Mitosis

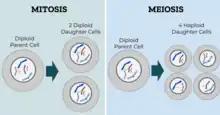
Mitosis and meiosis differences

There are prokaryotic homologs of all the key molecules of eukaryotic mitosis (e.g., actins, tubulins). Being a universal eukaryotic property, mitosis probably arose at the base of the eukaryotic tree. As mitosis is less complex than meiosis, meiosis may have arisen after mitosis. However, sexual reproduction involving meiosis is also a primitive characteristic of eukaryotes. Thus meiosis and mitosis may both have evolved, in parallel, from ancestral prokaryotic processes.